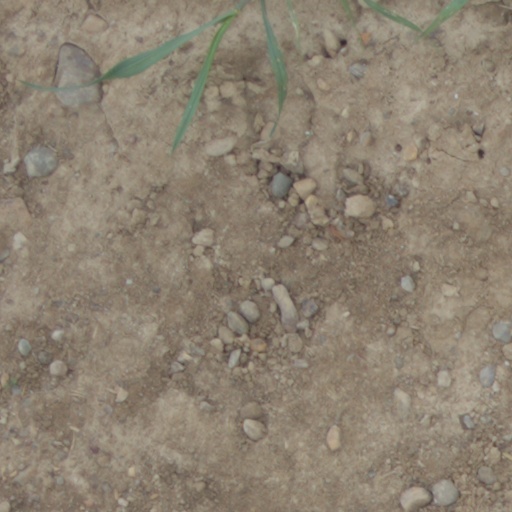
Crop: wheat